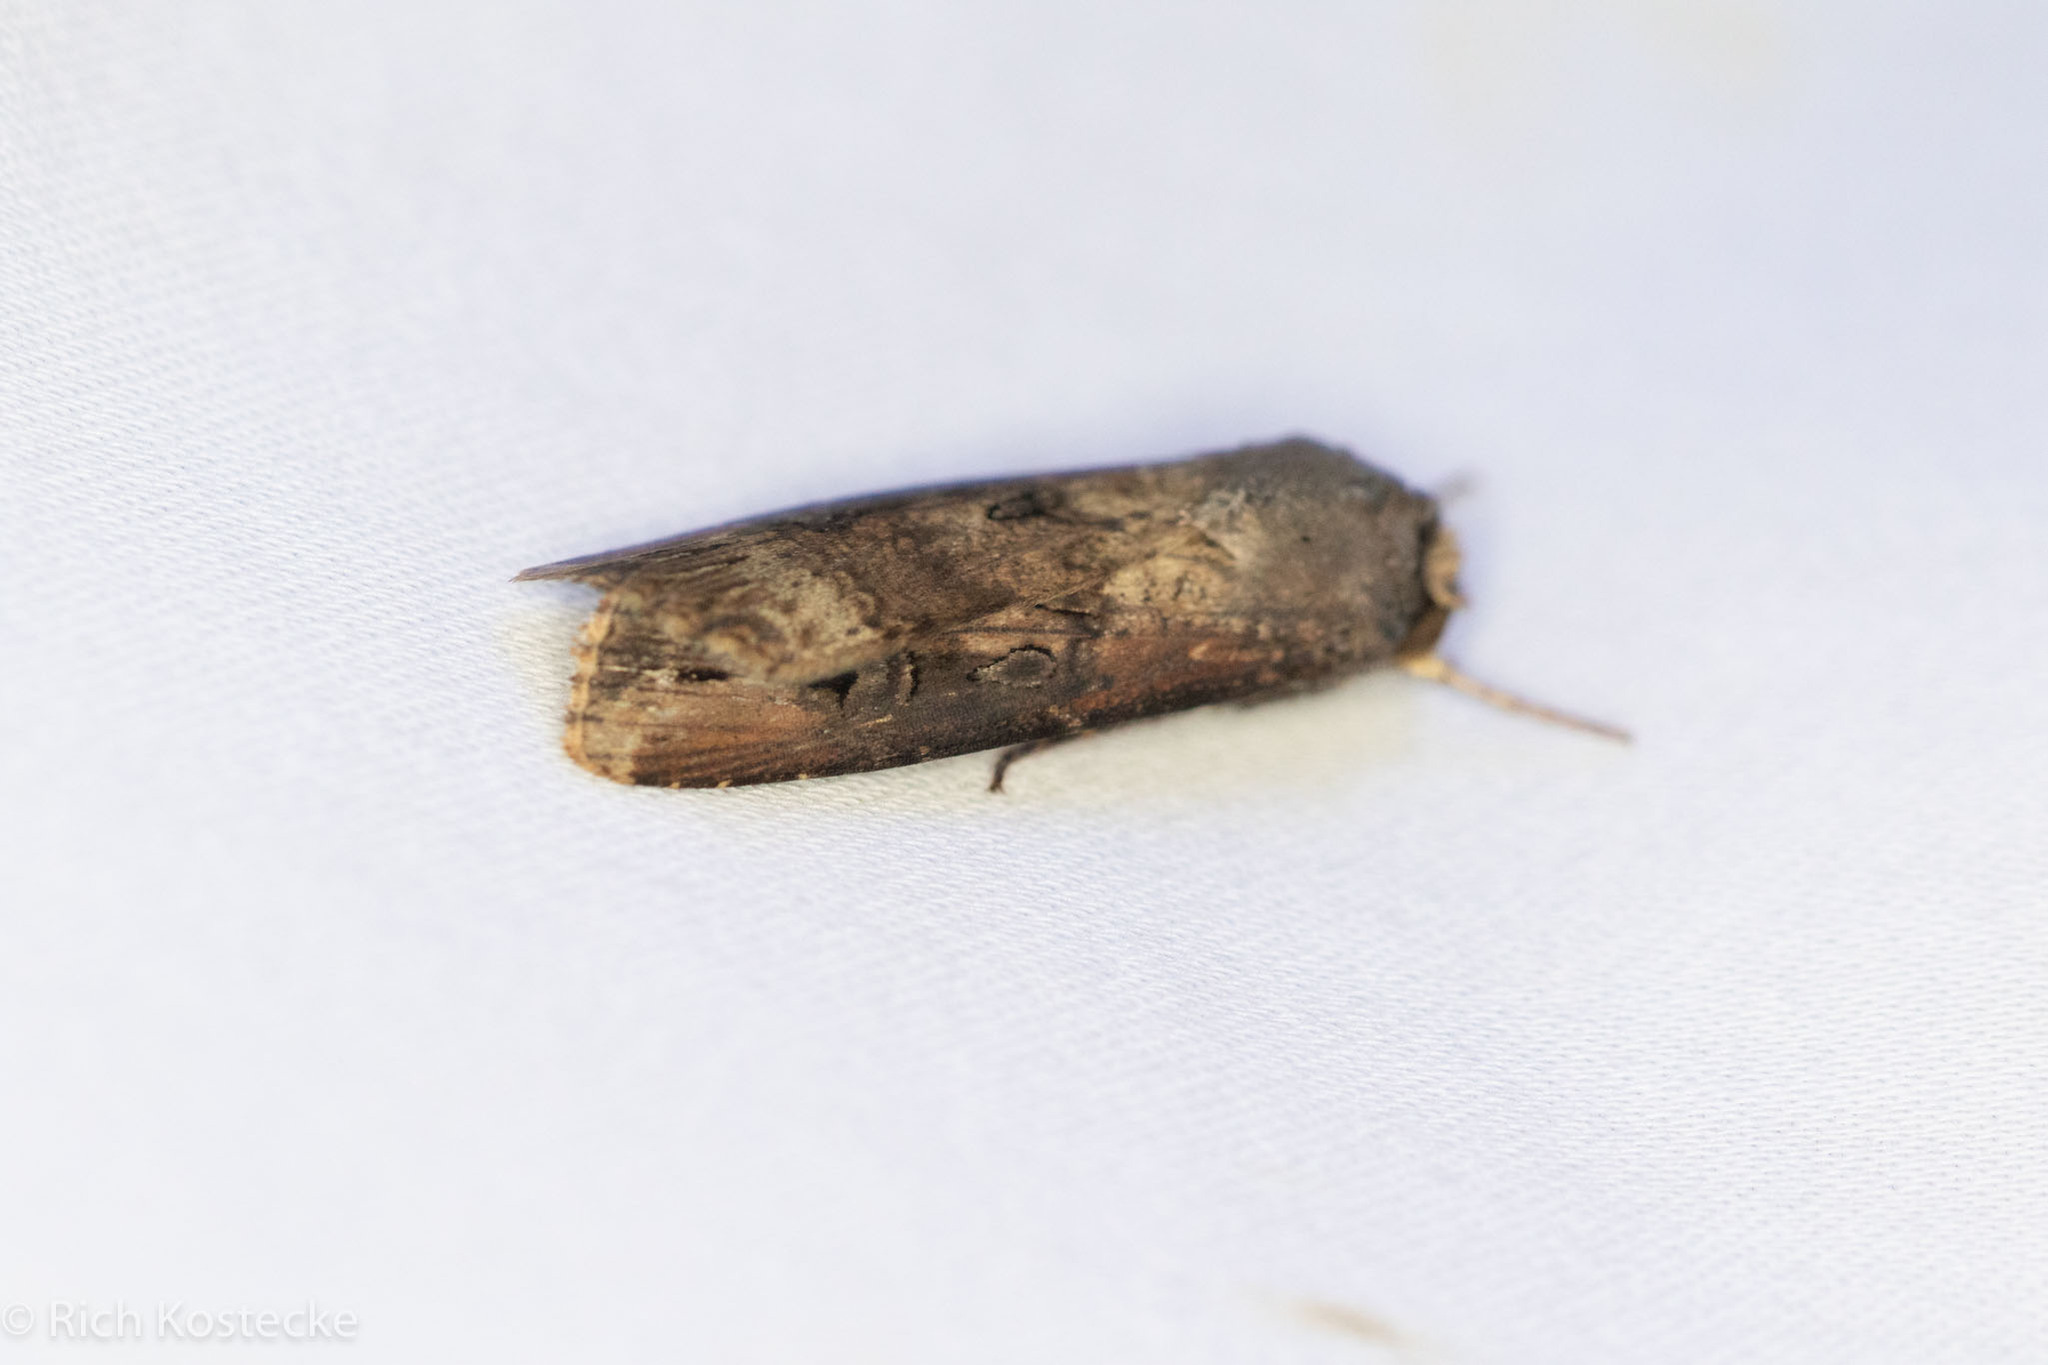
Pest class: cutworms